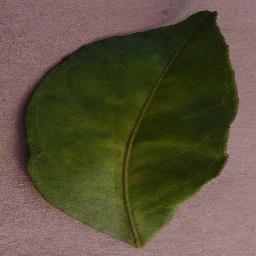
Label: Orange___Haunglongbing_(Citrus_greening)